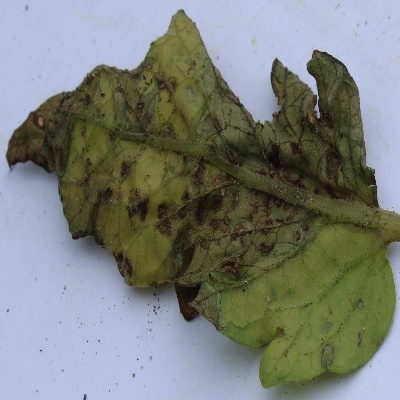
Crop: Tomato
Condition: verticulium wilt